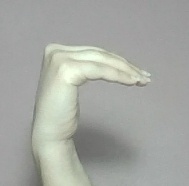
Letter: haa